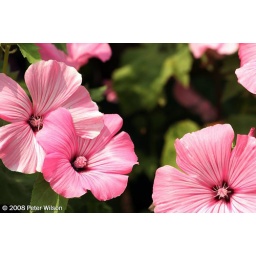
Pretty pink flowers in the Ornamental Gardens at the Experimental Farm in Ottawa.